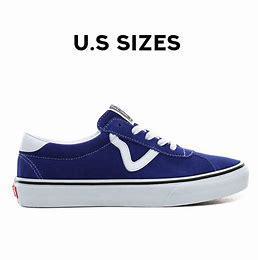
Brand: Vans
Model: Sport